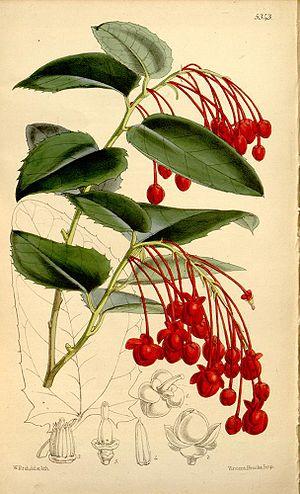
La Plante corail est un arbuste ornemental de la famille des Berberidopsidaceae.
La famille des Berberidopsidaceae est une petite famille de plantes dicotylédones.